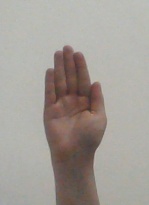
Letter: seen